Rosenannon Downs

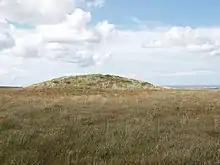
A Bronze Age barrow within the nature reserve

To the north of the site are three Bronze Age barrows, dated to around 2500 BC.